Pyrotherium

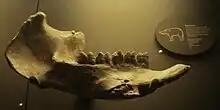
Lower jaw of "Pyrotherium romeroi".

Some postcranial bones of "Pyrotherium romeroi" have been recovered, mainly from the limbs. The vertebral column is very poorly known; the remains found mainly include cervical vertebrae, including the atlas, the axis and the third and fourth vertebrae, all of which are very short. Additionally, a lumbar vertebra is known, which is massive and with a reduced spine, somewhat similar to that of "Astrapotherium". A fragment of the shoulder blade indicates that it was short and strong; the glenoid cavity was twice its length and the acromion was very high.